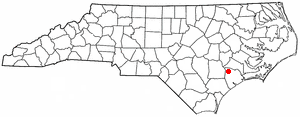
Richlands est une ville américaine située dans le comté d'Onslow dans l'État de Caroline du Nord. En 2010, sa population était de 1 520 habitants.